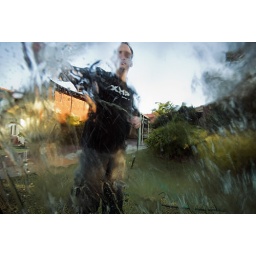
People in glass houses